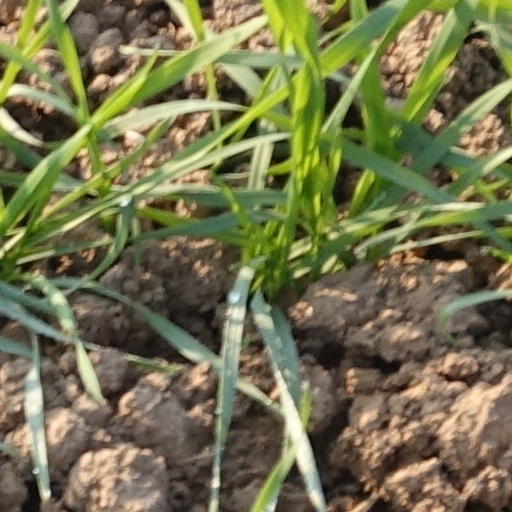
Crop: wheat